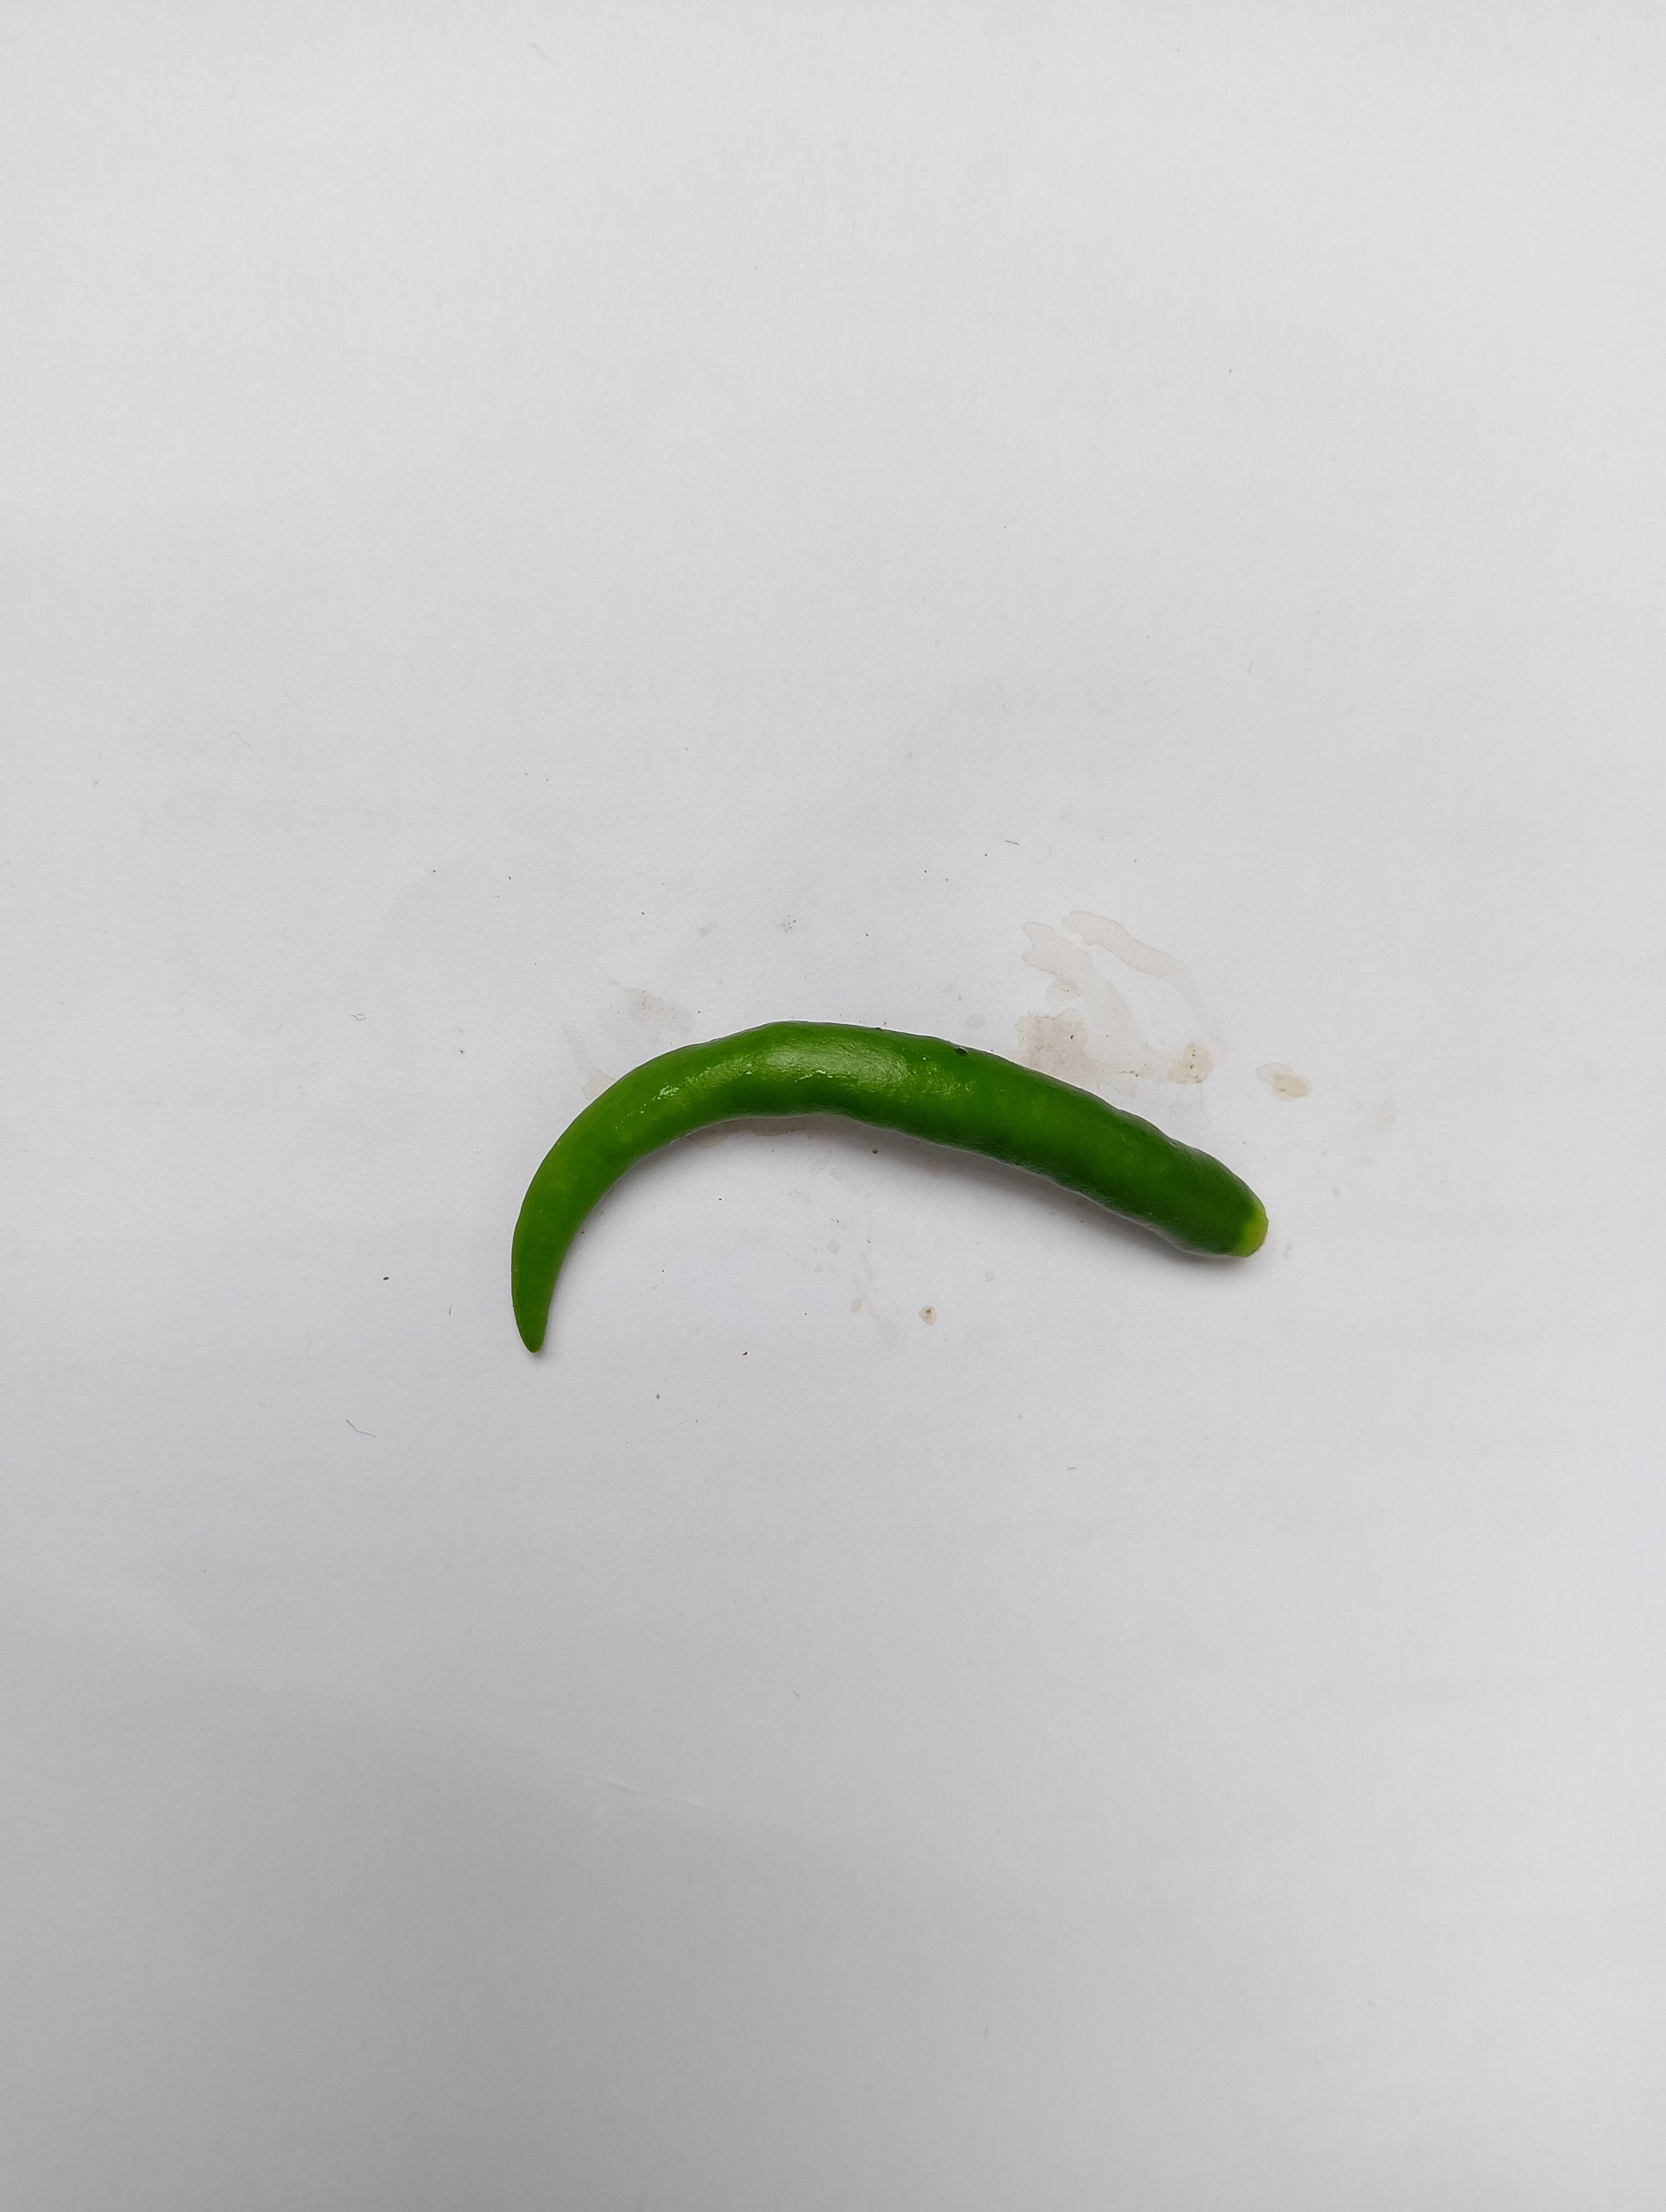
Label: Green Chili